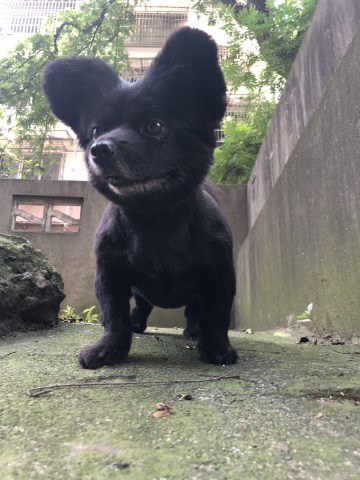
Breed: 806-n000129-papillon